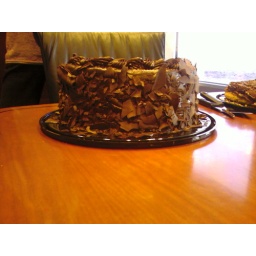
ridiculous chocolate cake provided by the old biddies for the 44th floor march birthdays at hro.